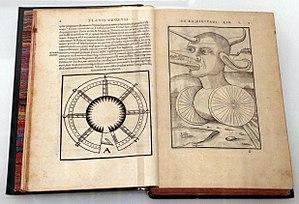
Végèce est un écrivain romain de la fin du IVᵉ et du début du Vᵉ siècle qui a laissé deux livres dont le succès ne s'est jamais démenti tout au long du Moyen Âge et de l'époque moderne, l'un sur la tactique militaire romaine, Epitoma rei militaris, l'autre sur la médecine vétérinaire, Digesta artis mulomedicinæ.